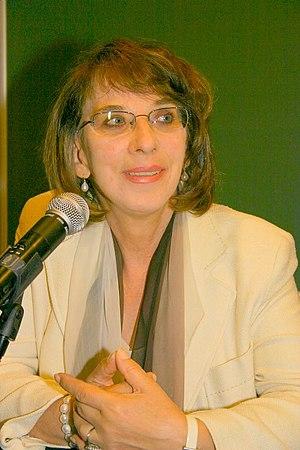
Svetlana Makarovič, née le 1ᵉʳ janvier 1939 à Maribor, est une poétesse, écrivaine, comédienne, illustratrice, et chanteuse slovène.